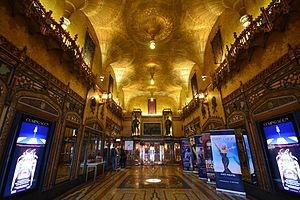
Sydney est la ville la plus peuplée d'Australie et du continent océanien, ainsi que la capitale de l'État de Nouvelle-Galles du Sud. Elle est située dans le Sud-Est du pays, sur les rives de la mer de Tasman. Avec une aire urbaine comprenant, en 2016, une population de 5,25 millions d'habitants sur près de 12 300 km², Sydney se place devant Melbourne et Brisbane pour ce qui est du nombre d'habitants. Ses habitants s'appellent les Sydneyites ou Sydneysiders en anglais et les Sydnéens en français.